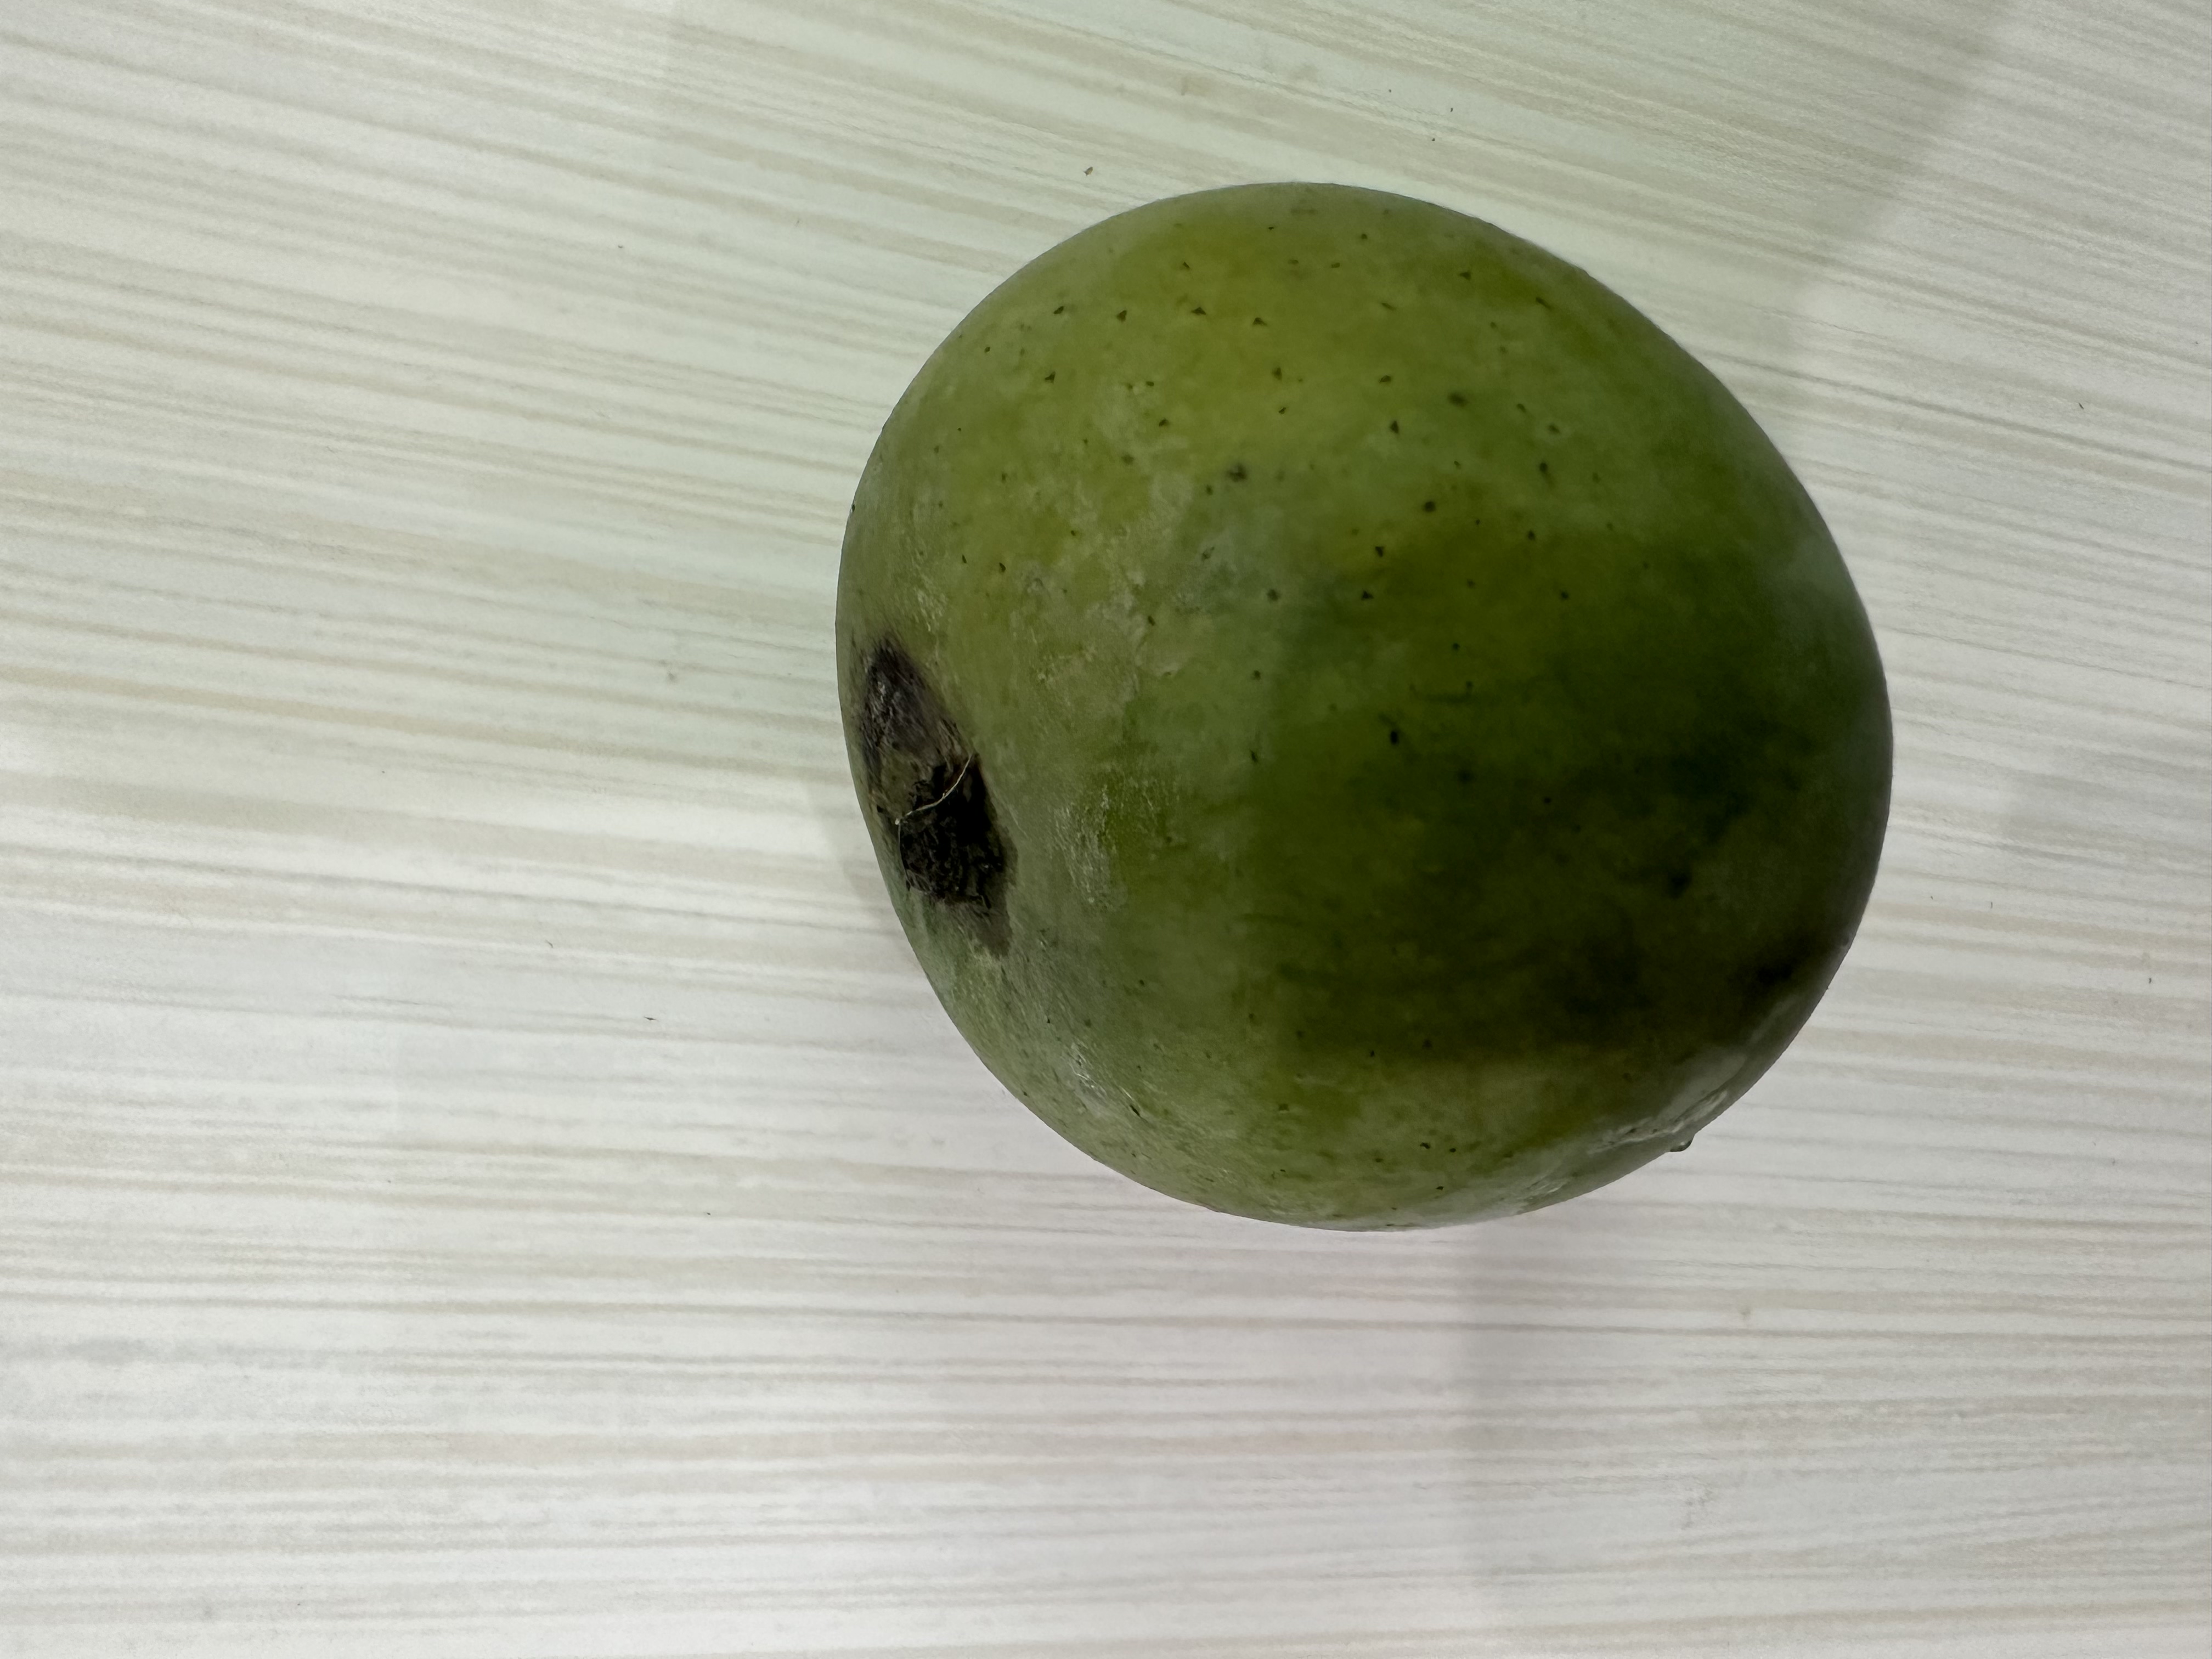
Mango variety: Harivanga